John C. Calhoun

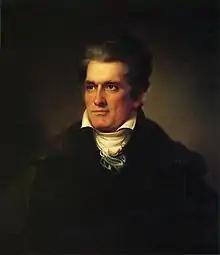
Oil painting at aged 52, slightly heavier than earlier images, hair slightly gray, white scarf.

In 1817, the deplorable state of the War Department led four men to decline offers from President James Monroe to accept the office of Secretary of War before Calhoun finally assumed the role. Calhoun took office on December 8 and served until 1825. He continued his role as a leading nationalist during the Era of Good Feelings. He proposed an elaborate program of national reforms to the infrastructure that he believed would speed up economic modernization. His priority was an effective navy, including steam frigates, and in the second place a standing army of adequate size—and as further preparation for an emergency, "great permanent roads", "a certain encouragement" to manufacturers, and a system of internal taxation that would not collapse from a war-time shrinkage of maritime trade, like customs duties.